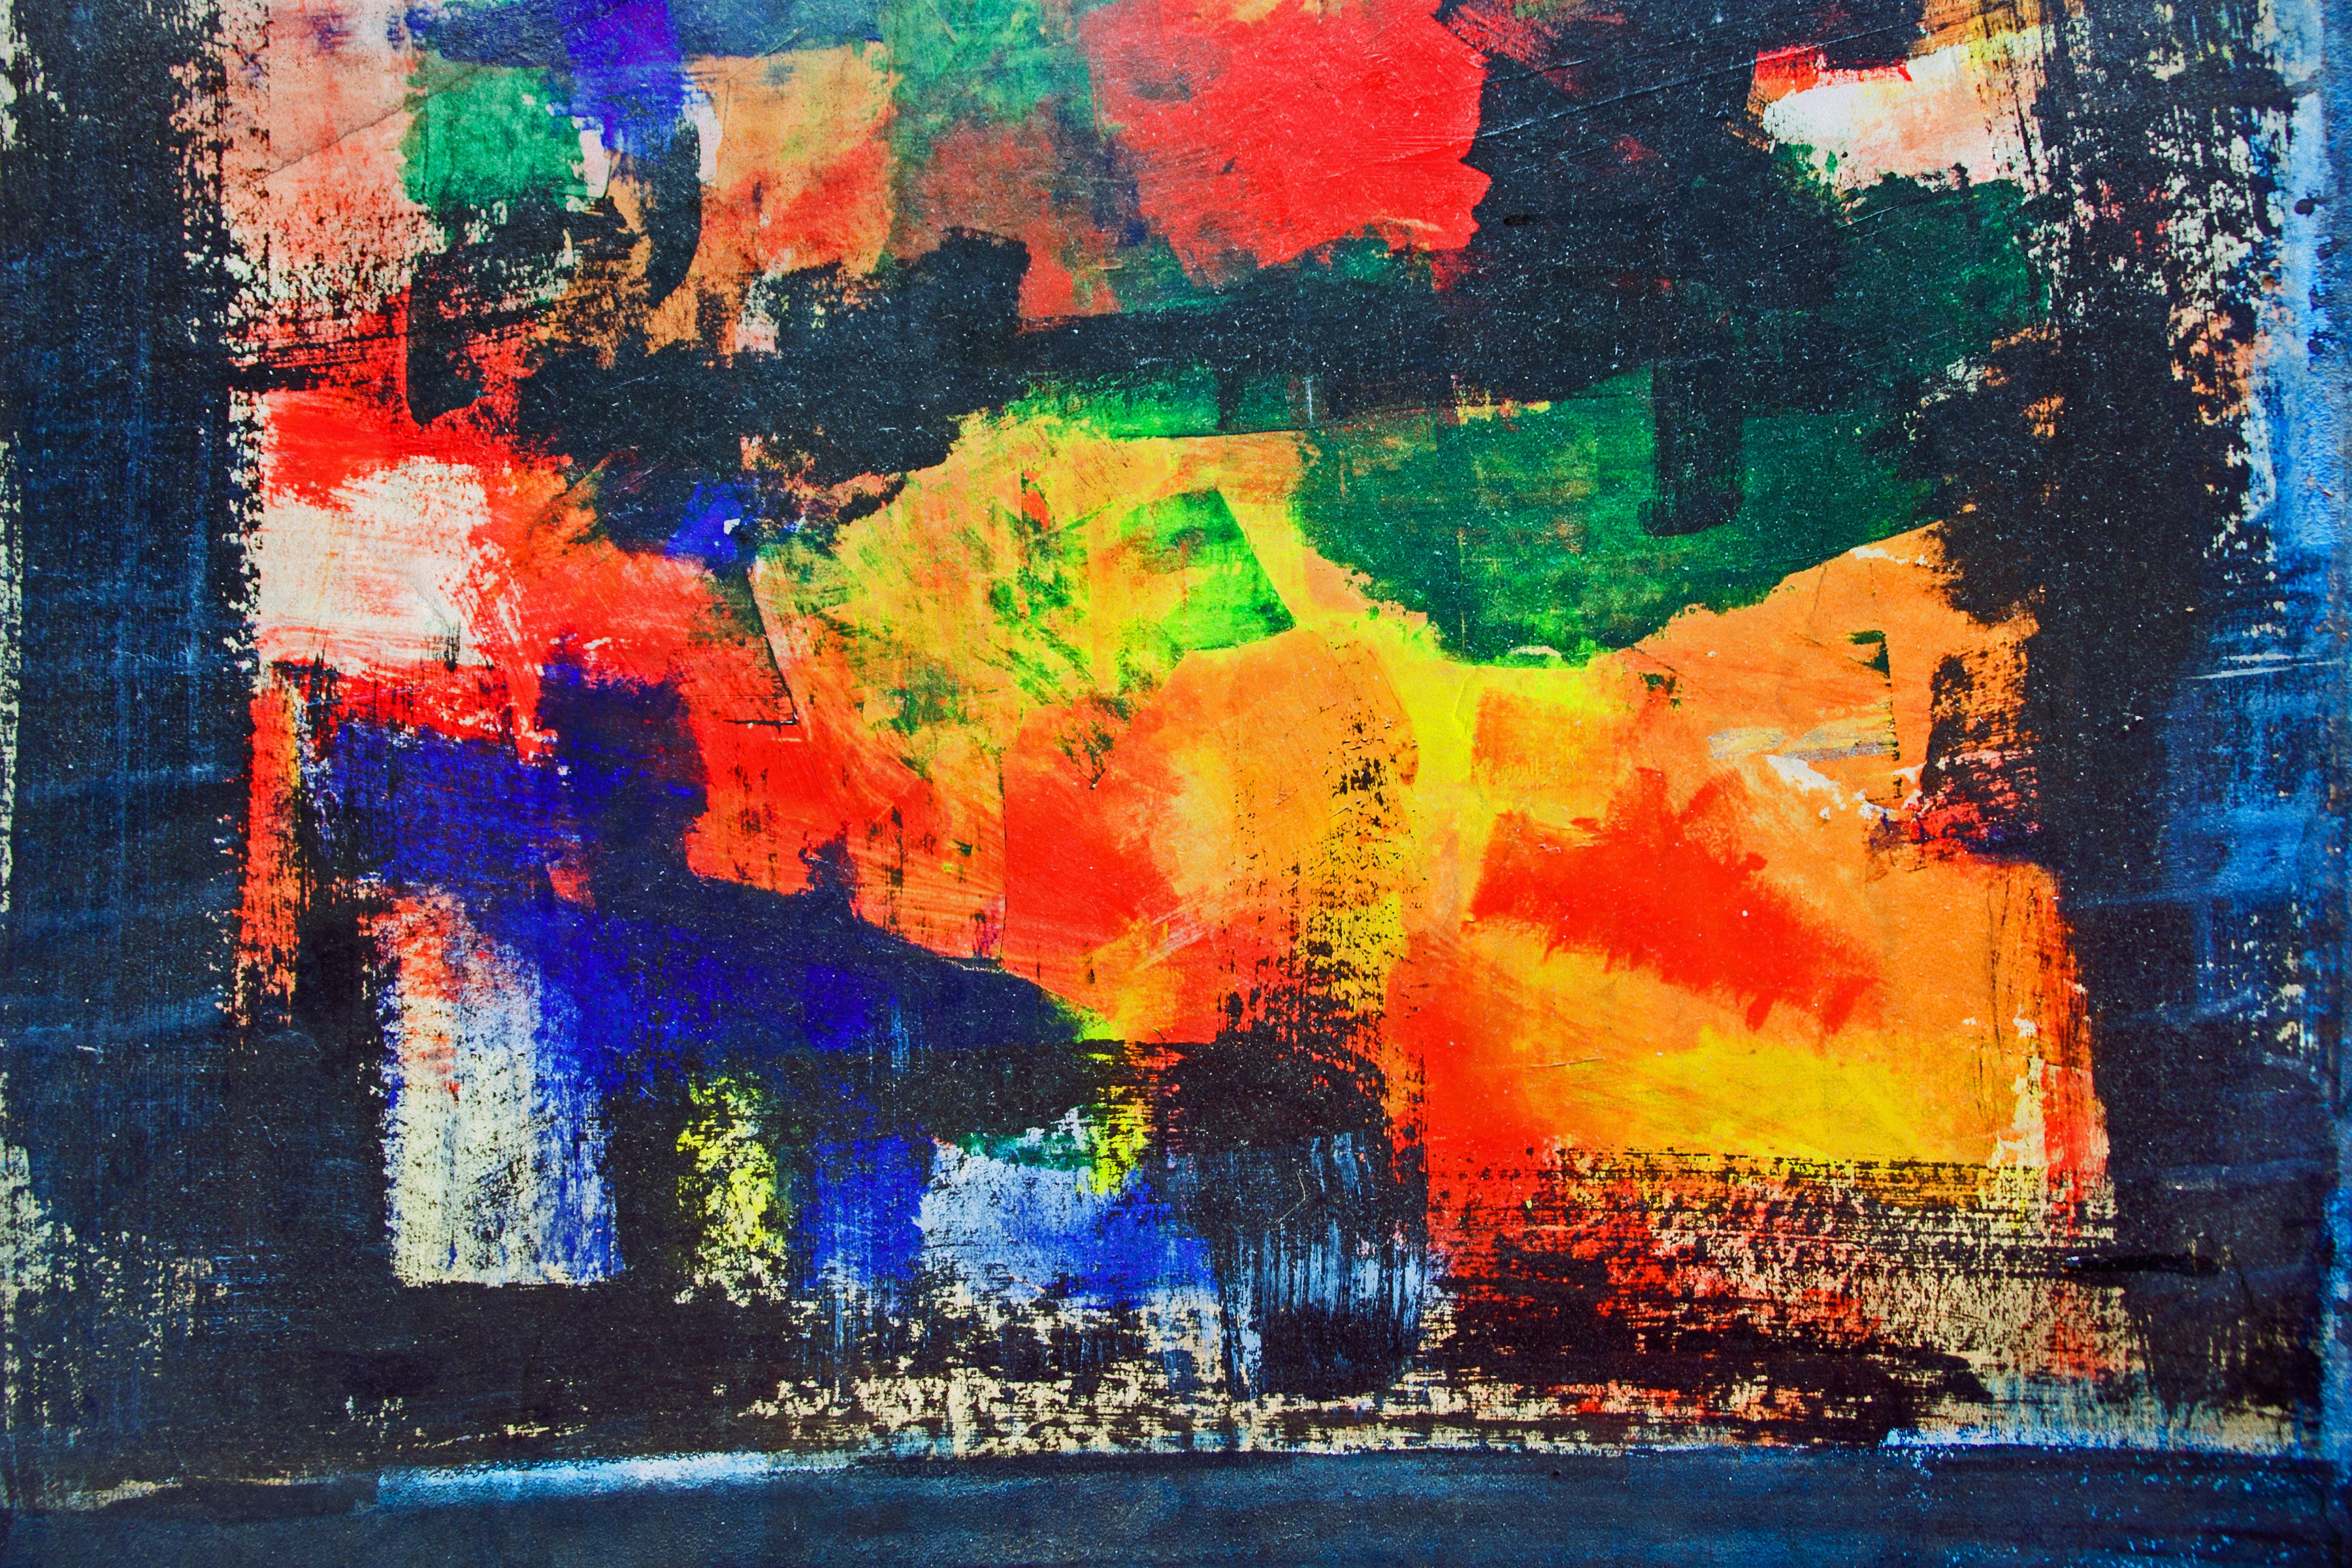
interior, brush, red, color, artist, paint, blue, colorful, yellow, paintbrush, painting, interior design, art, creativity, design, colours, sample, decorator, modern art, varnish, impressionist, acrylic paint